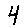
Label: 4